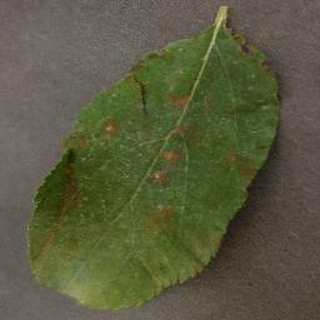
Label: apple_cedar_apple_rust